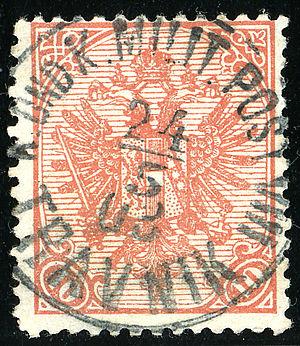
Travnik est une ville et une municipalité de Bosnie-Herzégovine située dans le canton de Bosnie centrale et dans la Fédération de Bosnie-et-Herzégovine. Selon les premiers résultats du recensement bosnien de 2013, la ville intra muros compte 16 534 habitants et la municipalité 57 543.